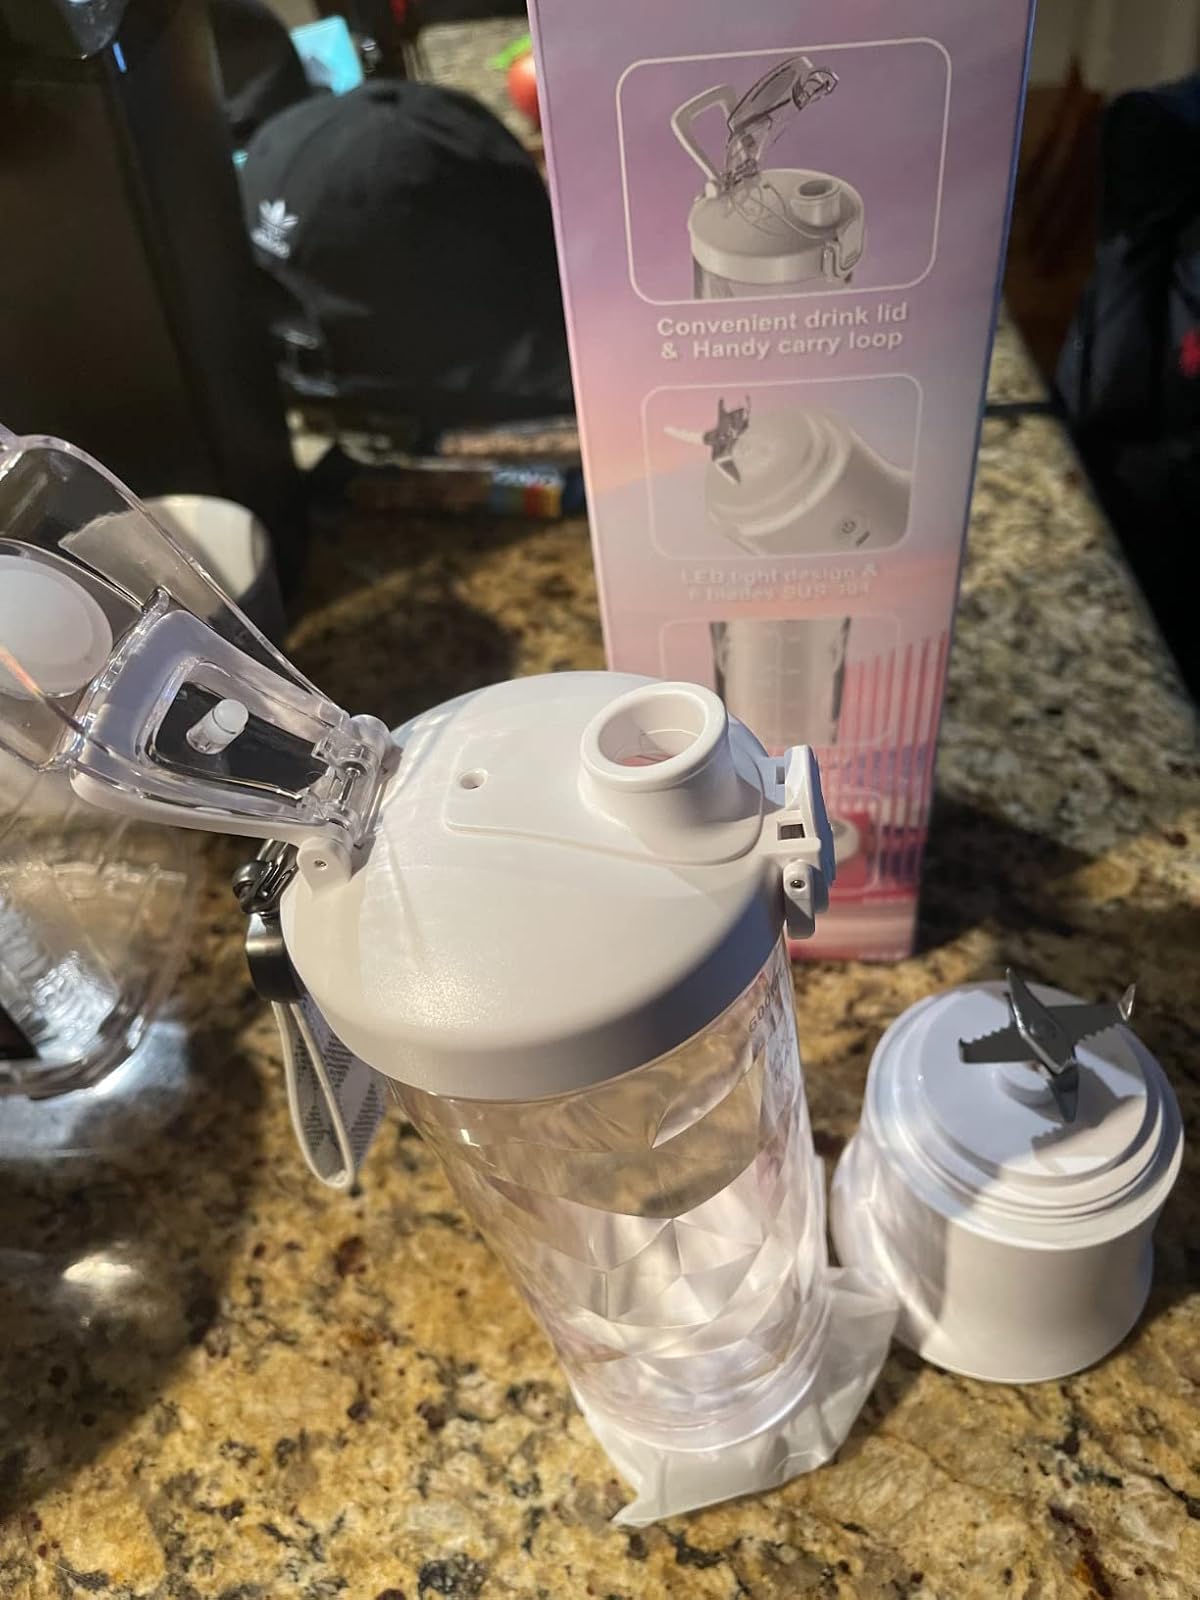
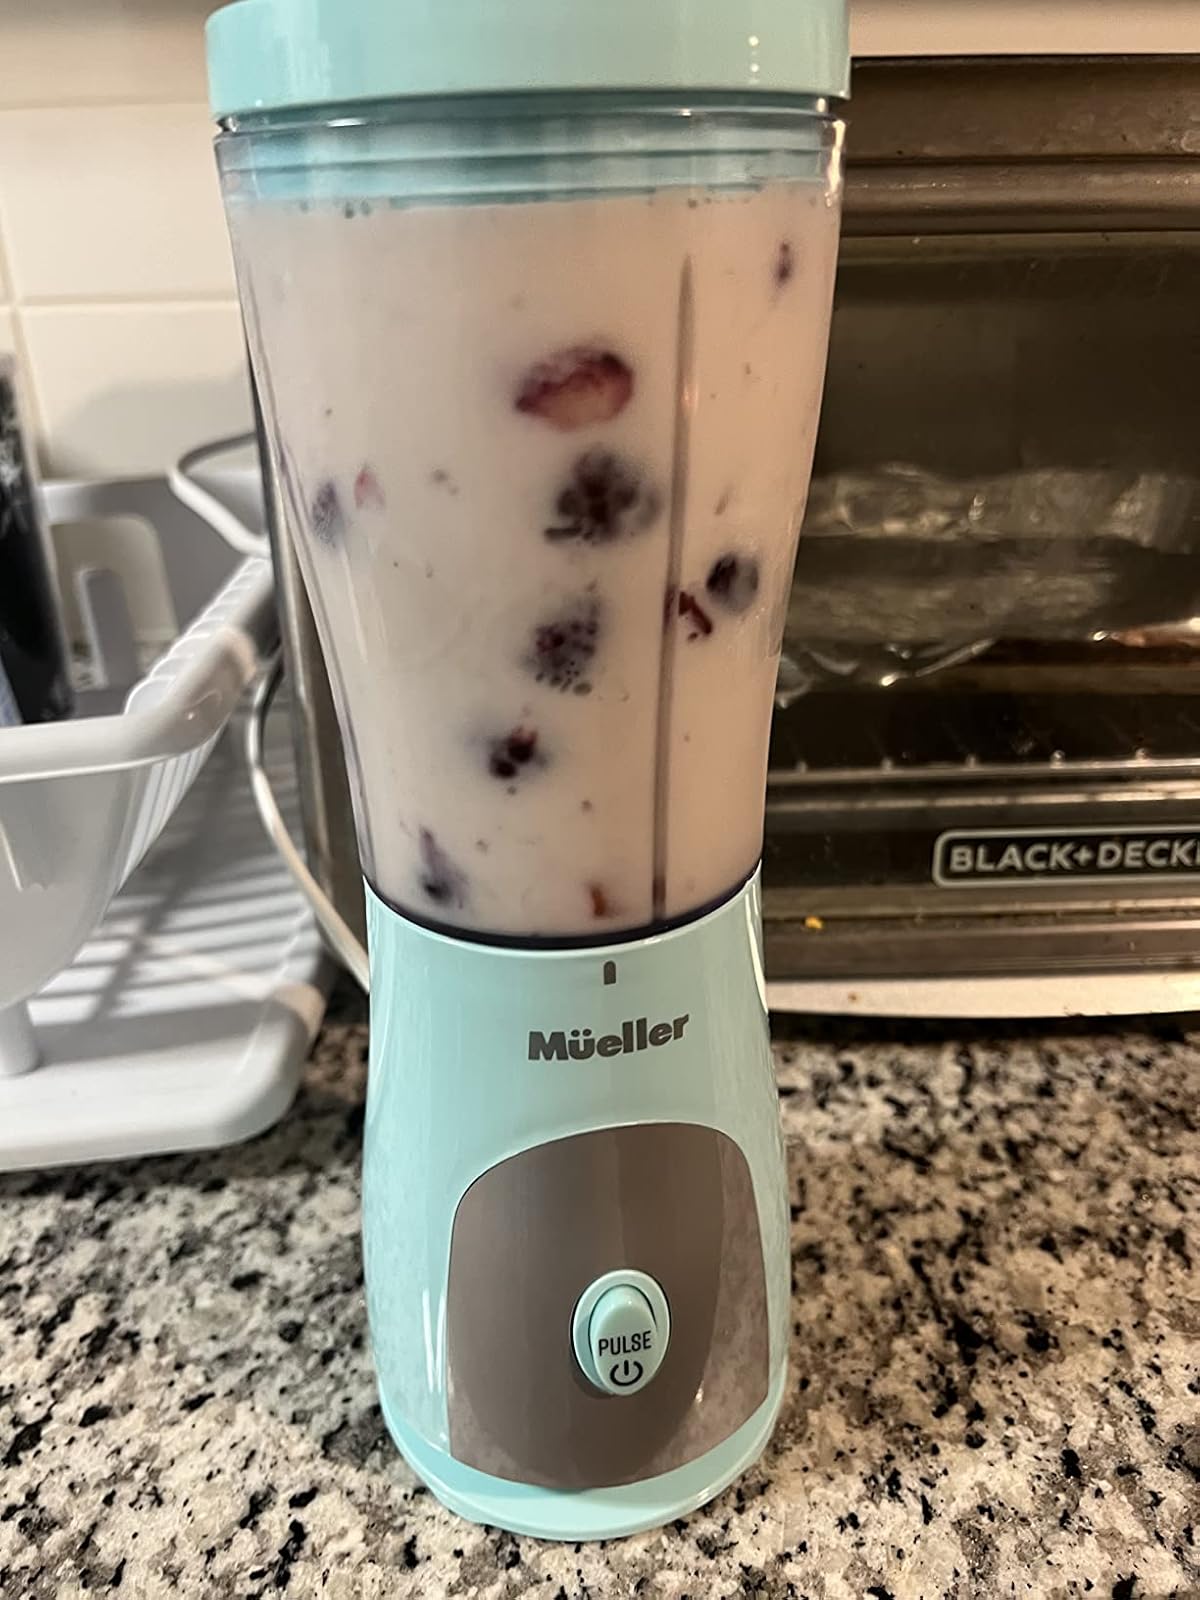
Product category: items_blender
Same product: no